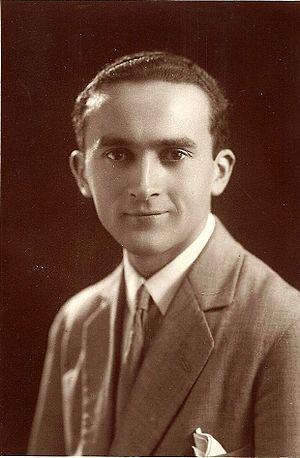
François de Vial Prague 1933